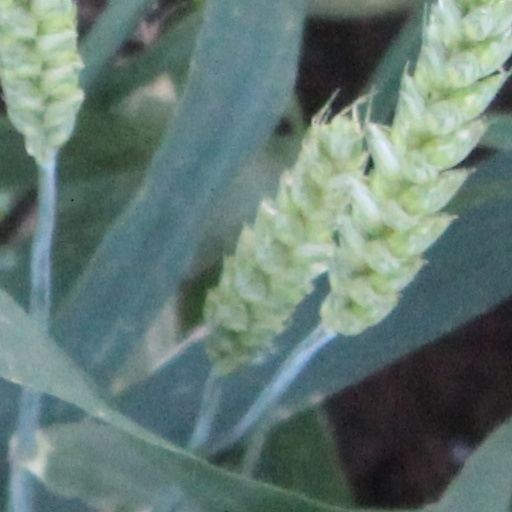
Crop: wheat